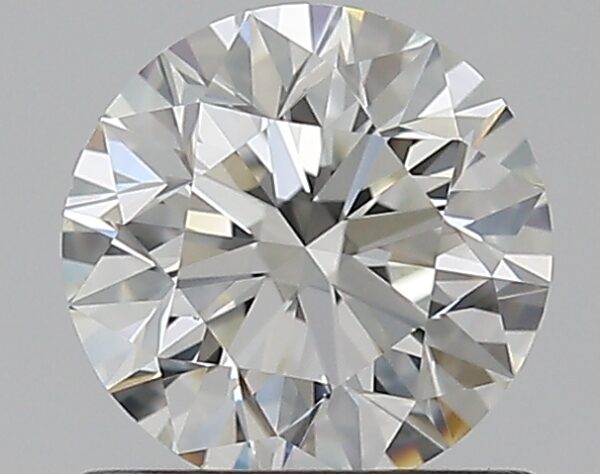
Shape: round
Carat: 0.8
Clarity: VS1
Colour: H
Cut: EX
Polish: EX
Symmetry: EX
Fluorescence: N
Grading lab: GIA
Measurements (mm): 5.86 x 5.89 x 3.74